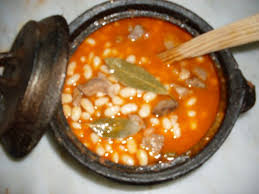
Yemek: kuru_fasulye